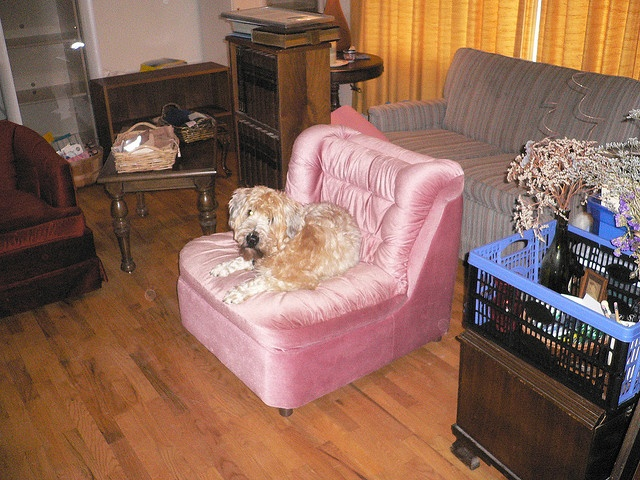
A blonde dog laying down on a pink chair in a living room.
A room with a couch, bookcase and chairs.
The brown dog is laying in the pink chair.
A dog that is laying down on a pink couch.
A dog laying on a chair in a living room.